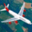
Label: airplane